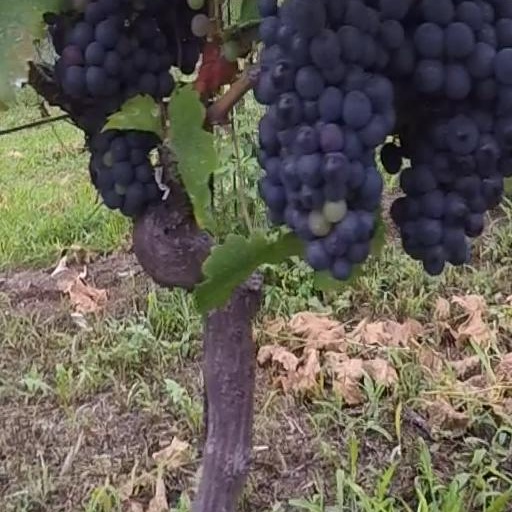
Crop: grape